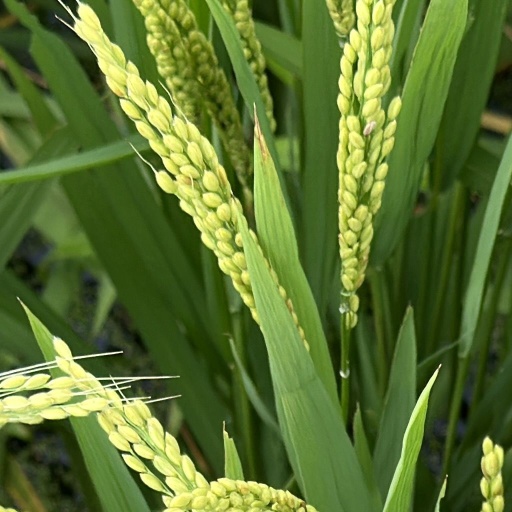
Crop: rice